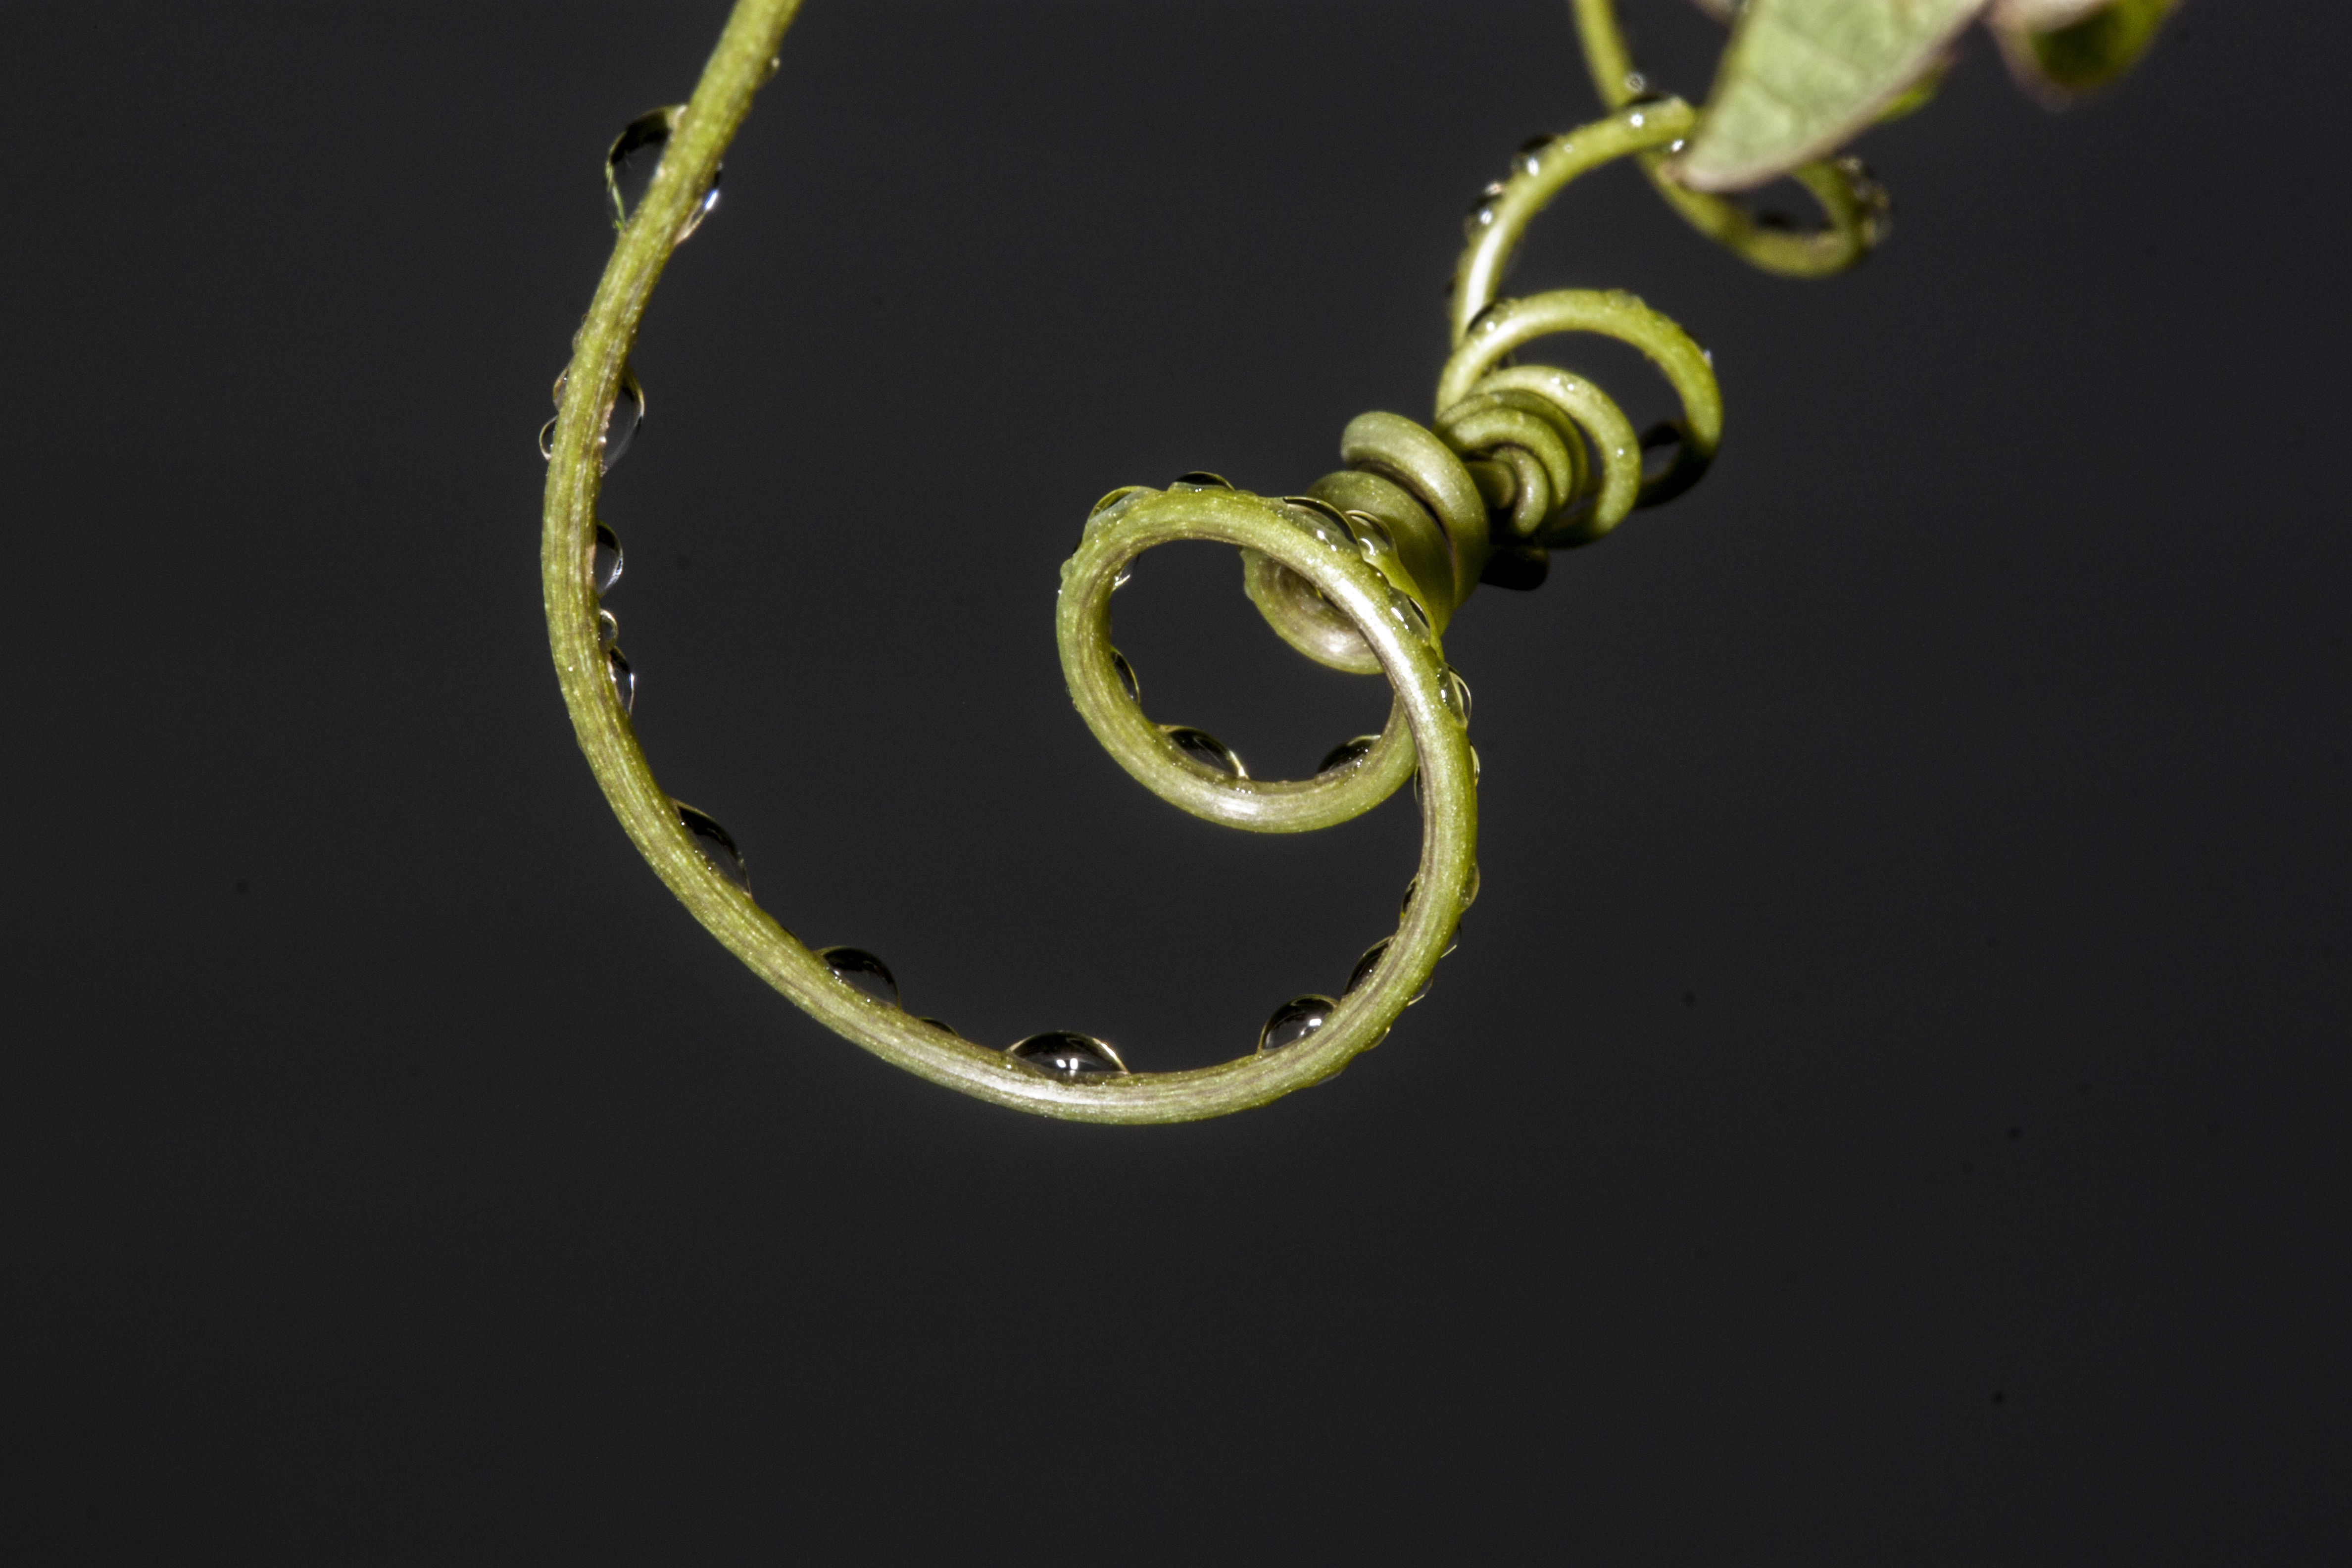
leaf, spiral, flower, green, yellow, circle, close up, jewellery, uk, peterborough, macro photography, fashion accessory